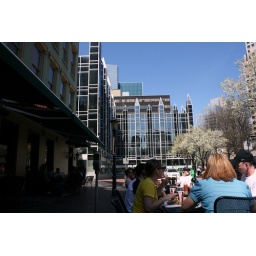
that glass building with the spires was so interesting. i took other shots of it later in the weekend.